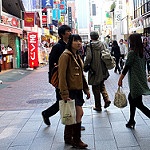
Label: street